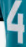
Number: 4